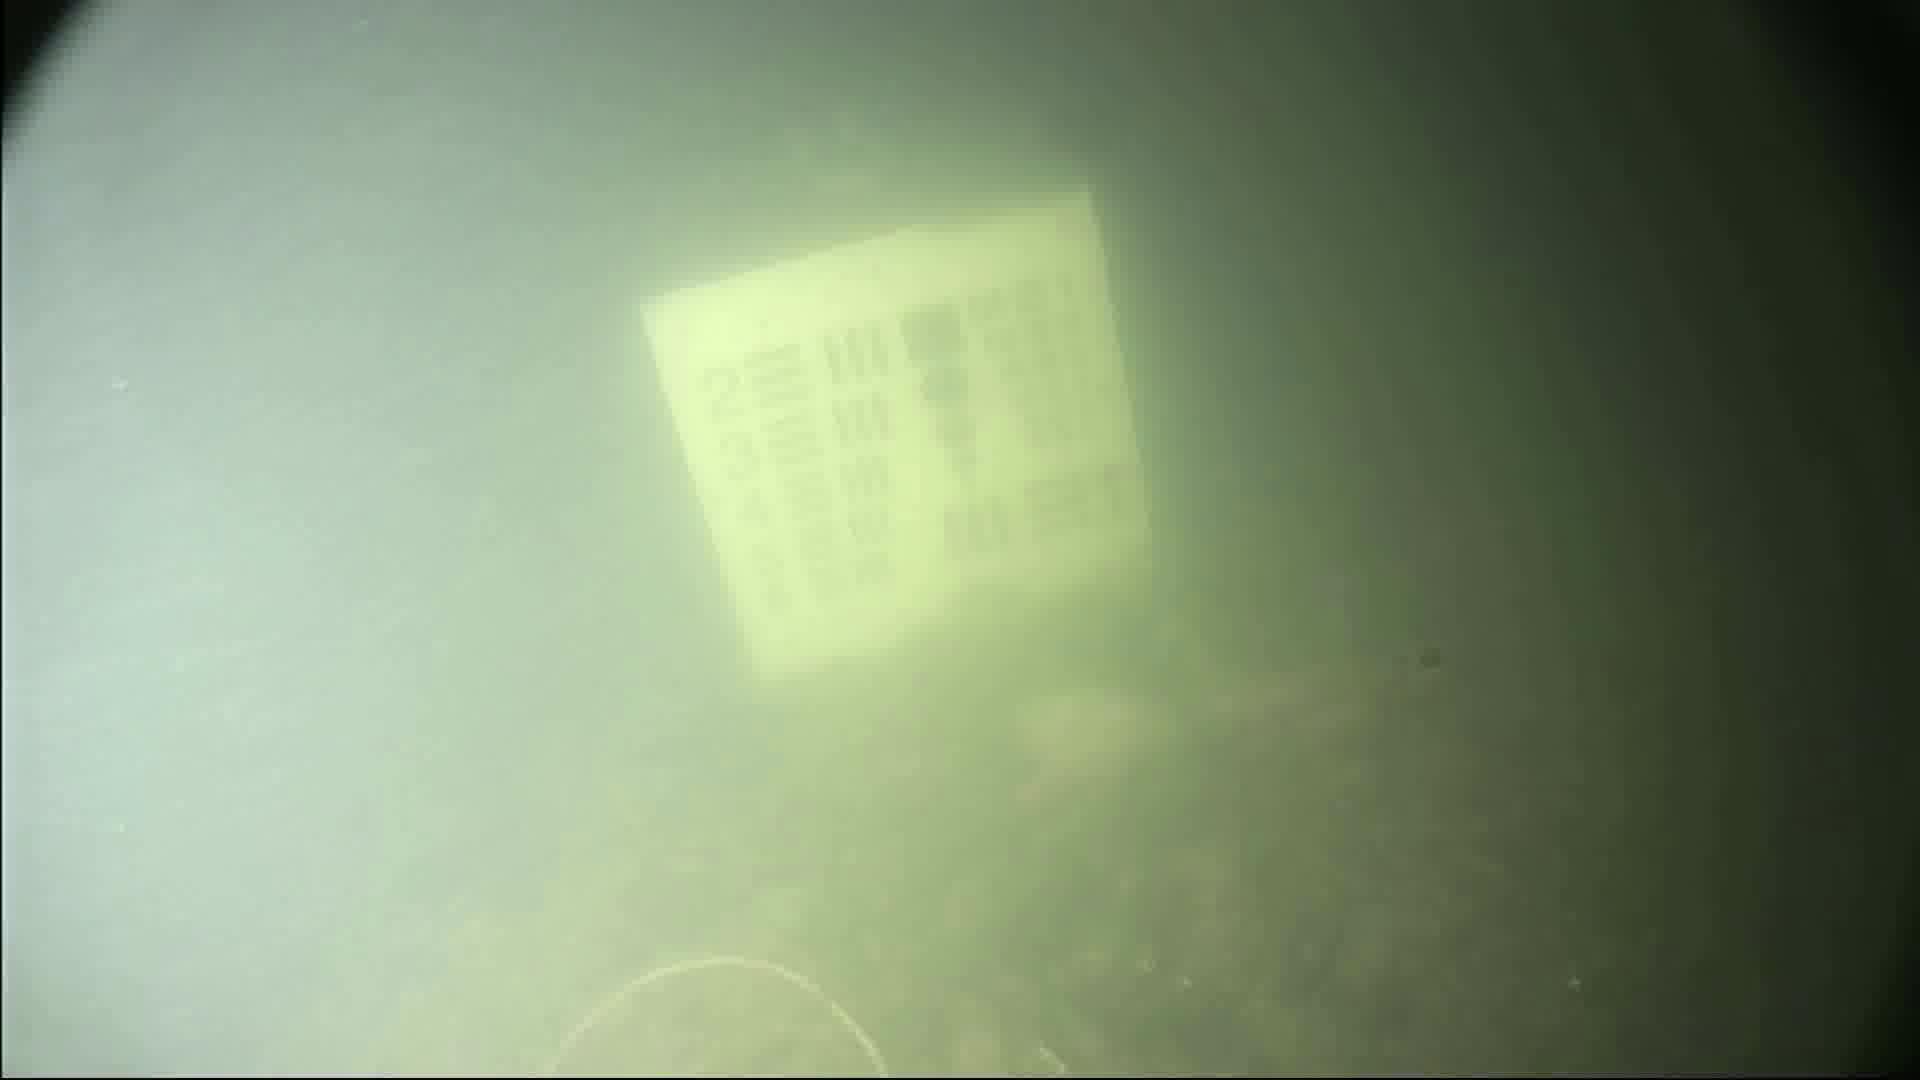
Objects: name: fish